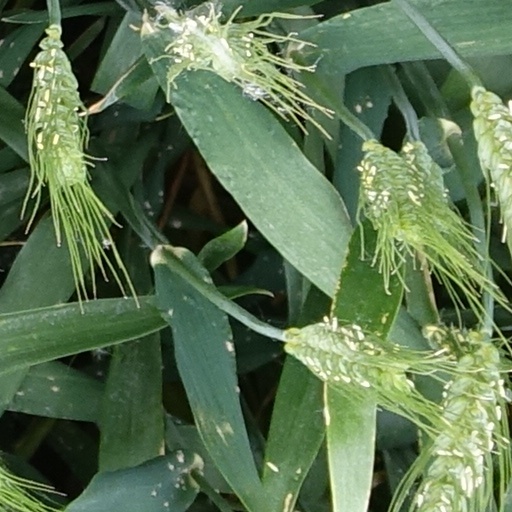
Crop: wheat